Transport in Auckland

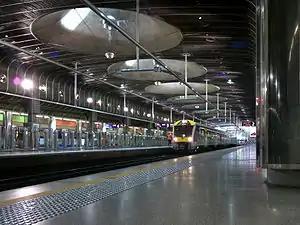
A train at Waitematā railway station

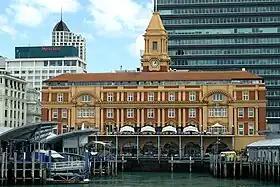
Auckland Ferry Terminal, 2006

Public transport in Auckland consists of bus, ferry and commuter rail services. The hub of Auckland's public transport network is the Waitematā railway station near the Auckland waterfront, opened July 2003, where ferry, bus and train services meet.